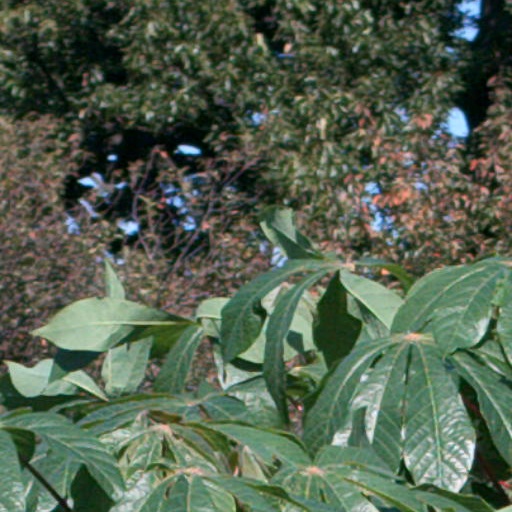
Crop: cassava